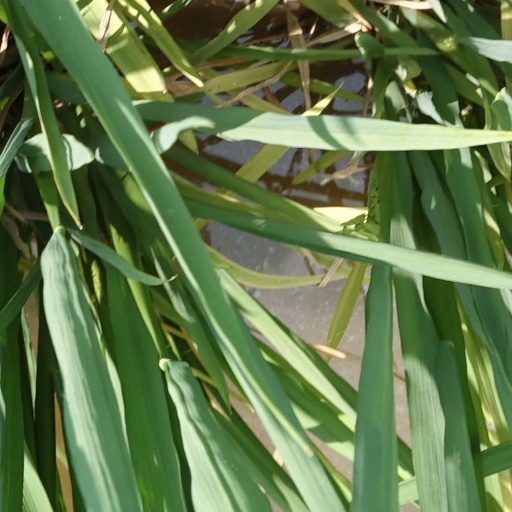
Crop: rice